Music of Denmark

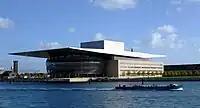
Copenhagen Opera House

In recent years, there have been two important developments for the Danish music scene. The first was the opening of the Copenhagen Opera House in 2005 where ever since full houses have applauded the performances of the great European operas and some of Denmark's more recent contributions. The other was the completion of Danmarks Radio's Concert Hall in 2009 where the national broadcaster not only presents its orchestral music but also choirs, jazz, rock and pop.